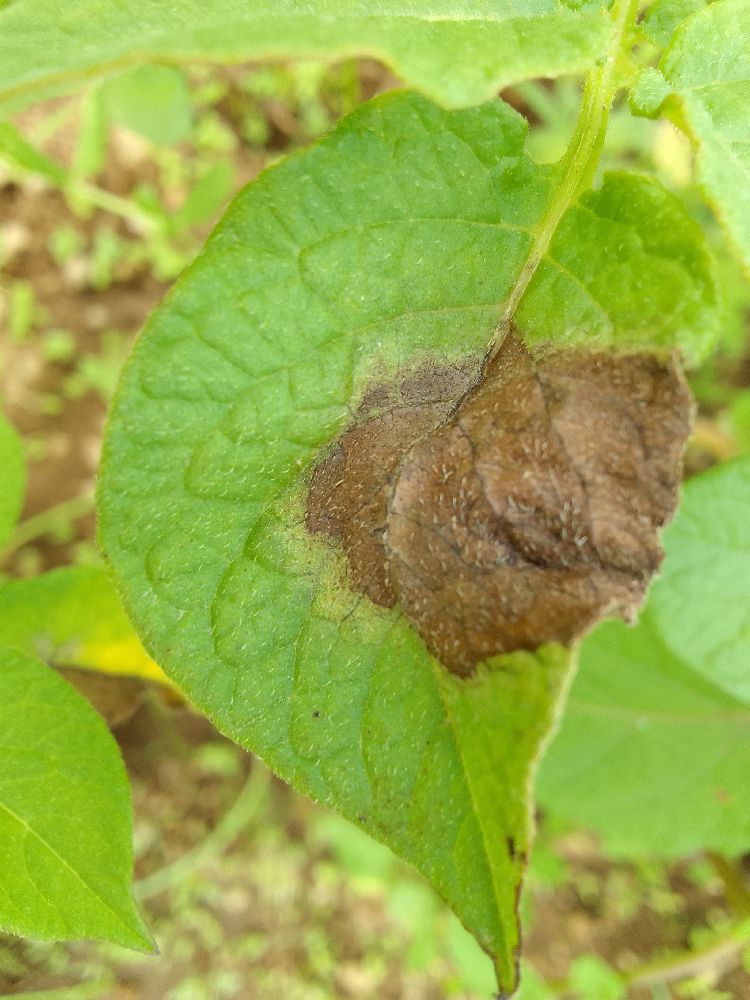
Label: Late blight